Seymour College (Victoria)

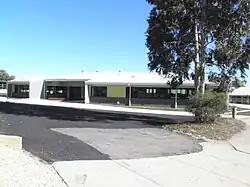
The school's new Science Centre

The school was created in 2010 through a merger of Seymour Technical High School (STHS) (1948), Seymour Primary School (SPS), Seymour East Primary School (SEPS) and Seymour Special School (SSS). Major building works for Stage 1 were completed (as of 2012). During 2019 the Stage 2 building works were commenced and completed this included the (7–10 Learning Building) and a new Food Technology / Canteen addition to the existing stadium. All of the previous schools are now on the one site, under the one banner "Seymour College".